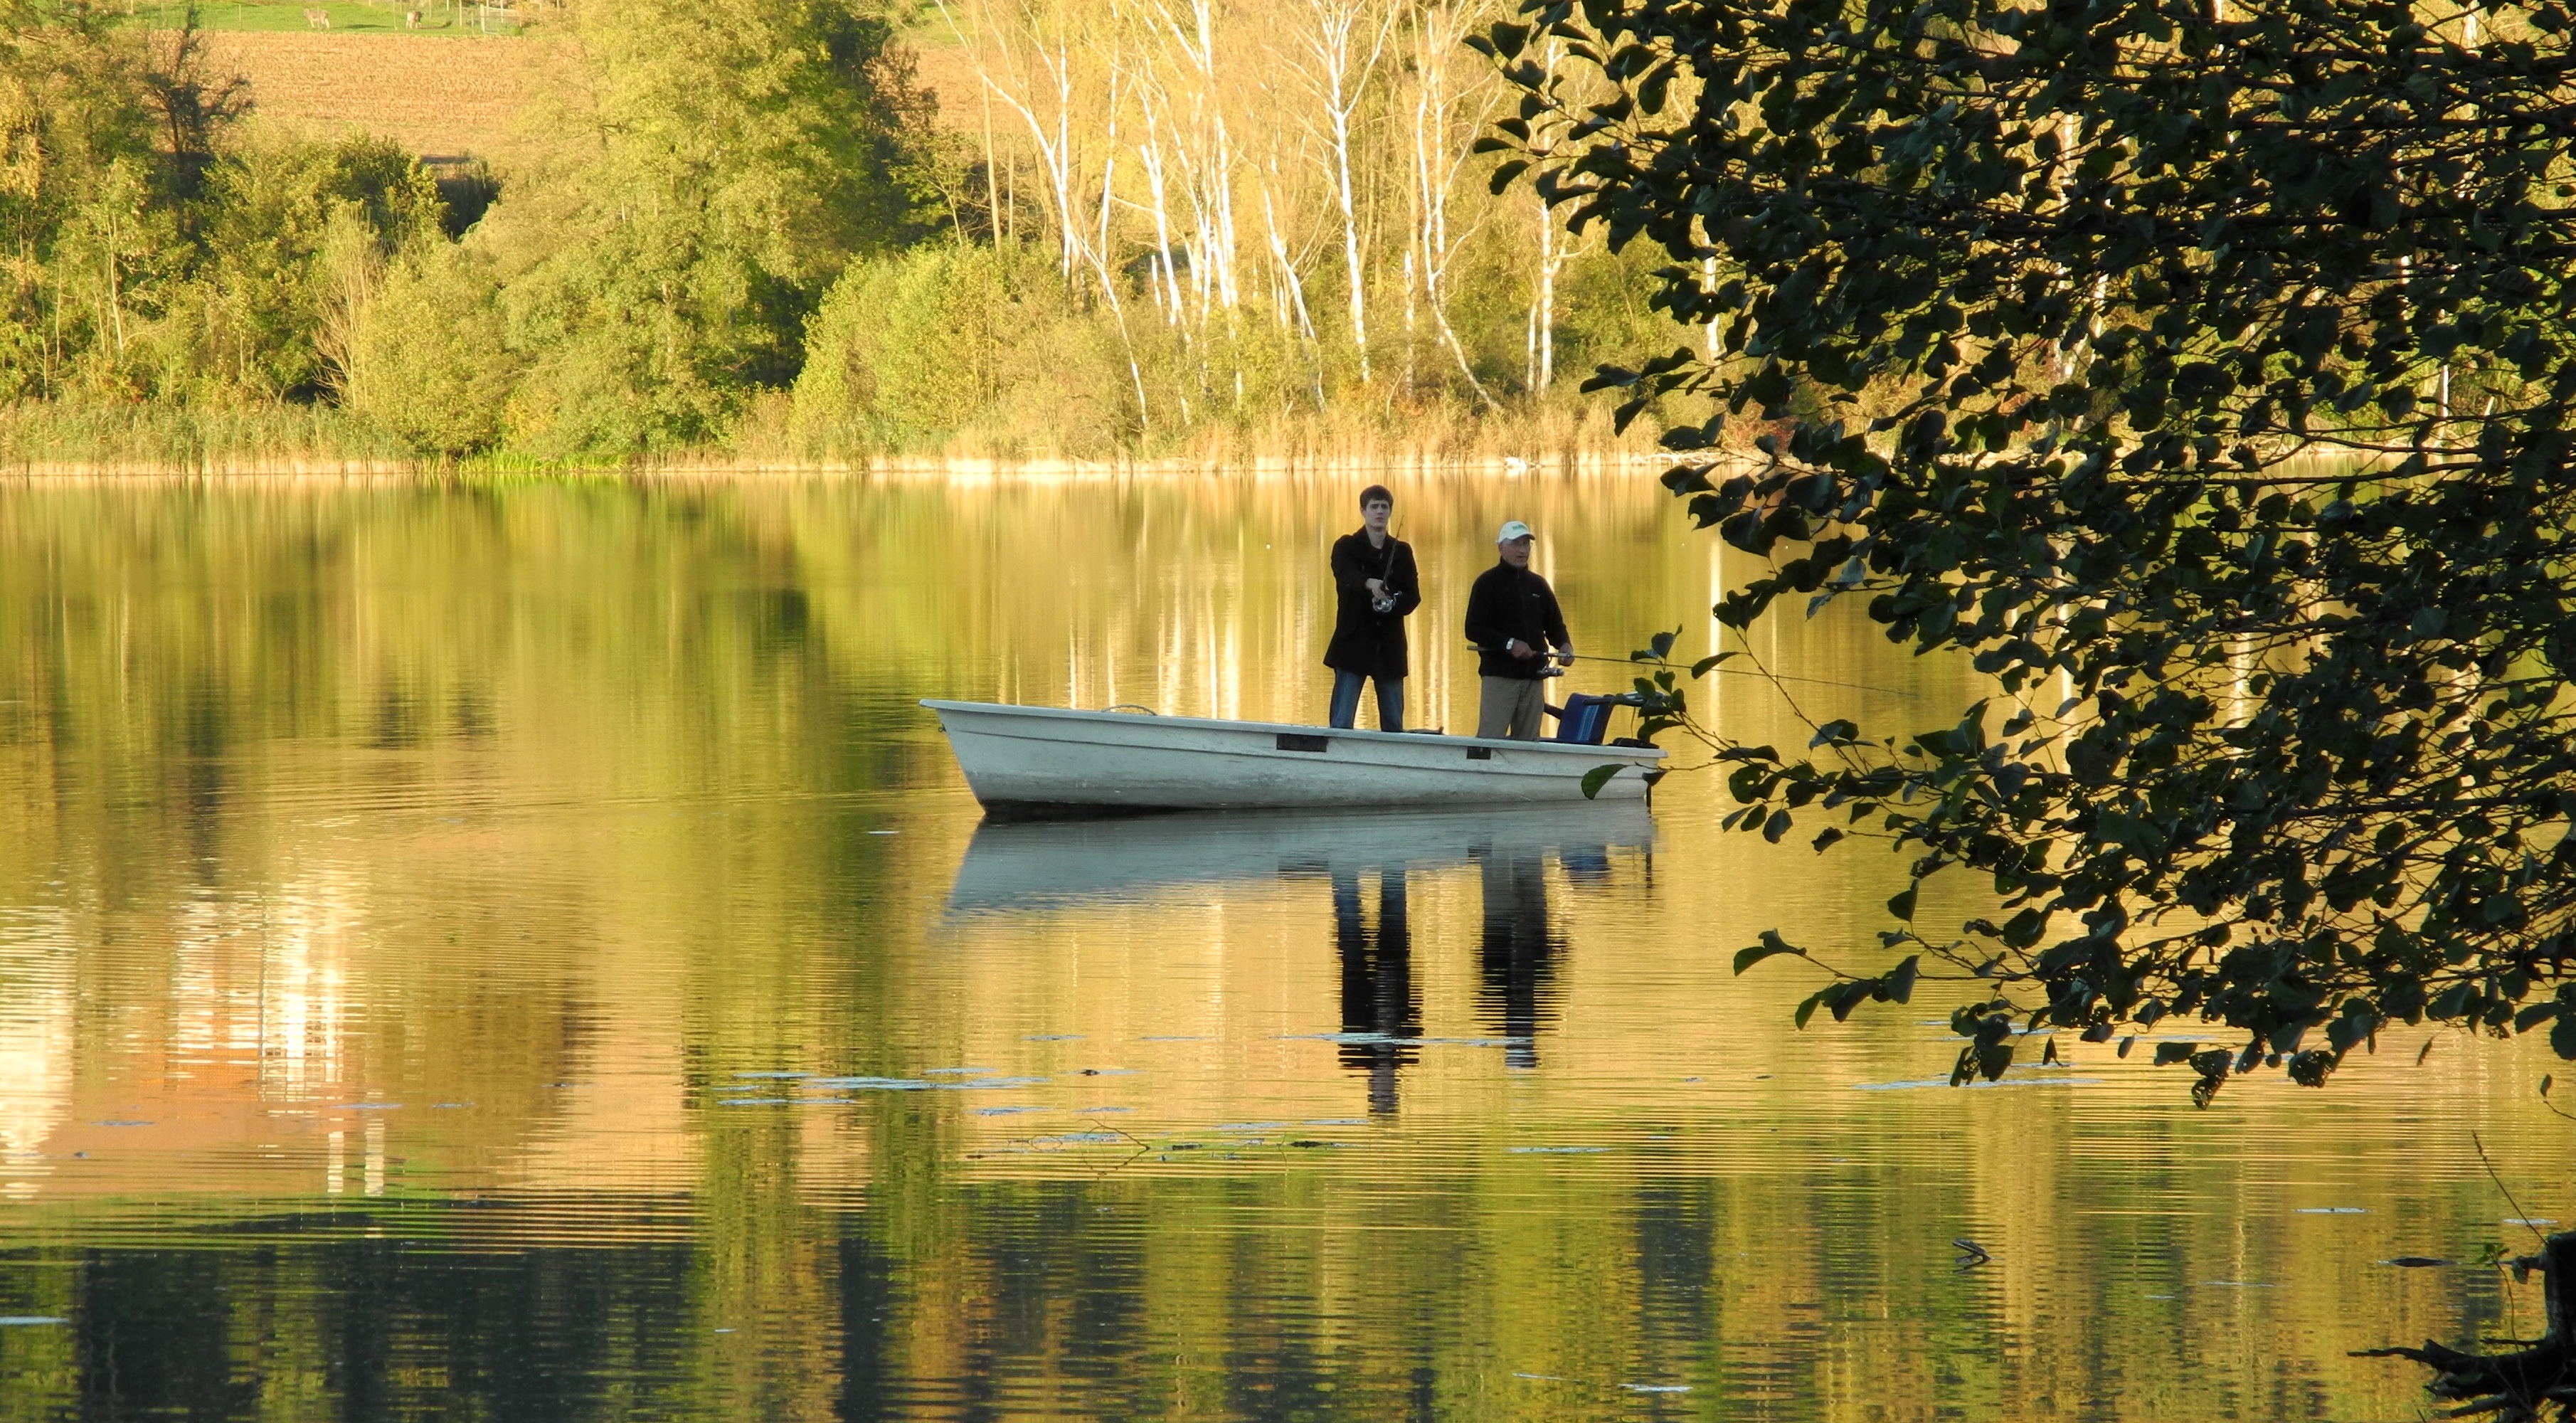
tree, water, nature, sunlight, morning, lake, river, pond, reflection, autumn, season, waterway, bayou